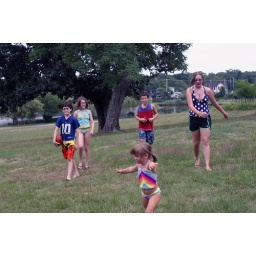
The kids played on the grass in front of Elizabeth's house